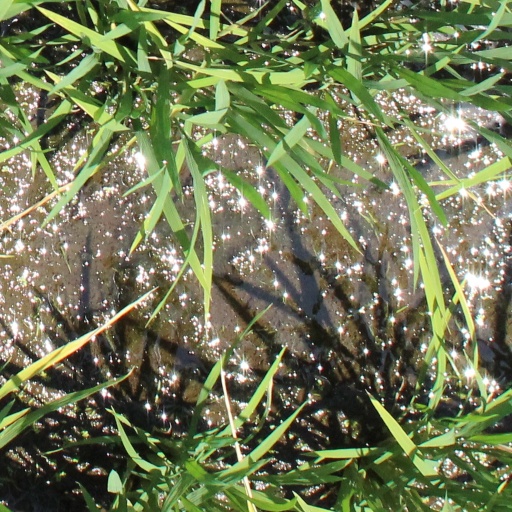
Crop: rice